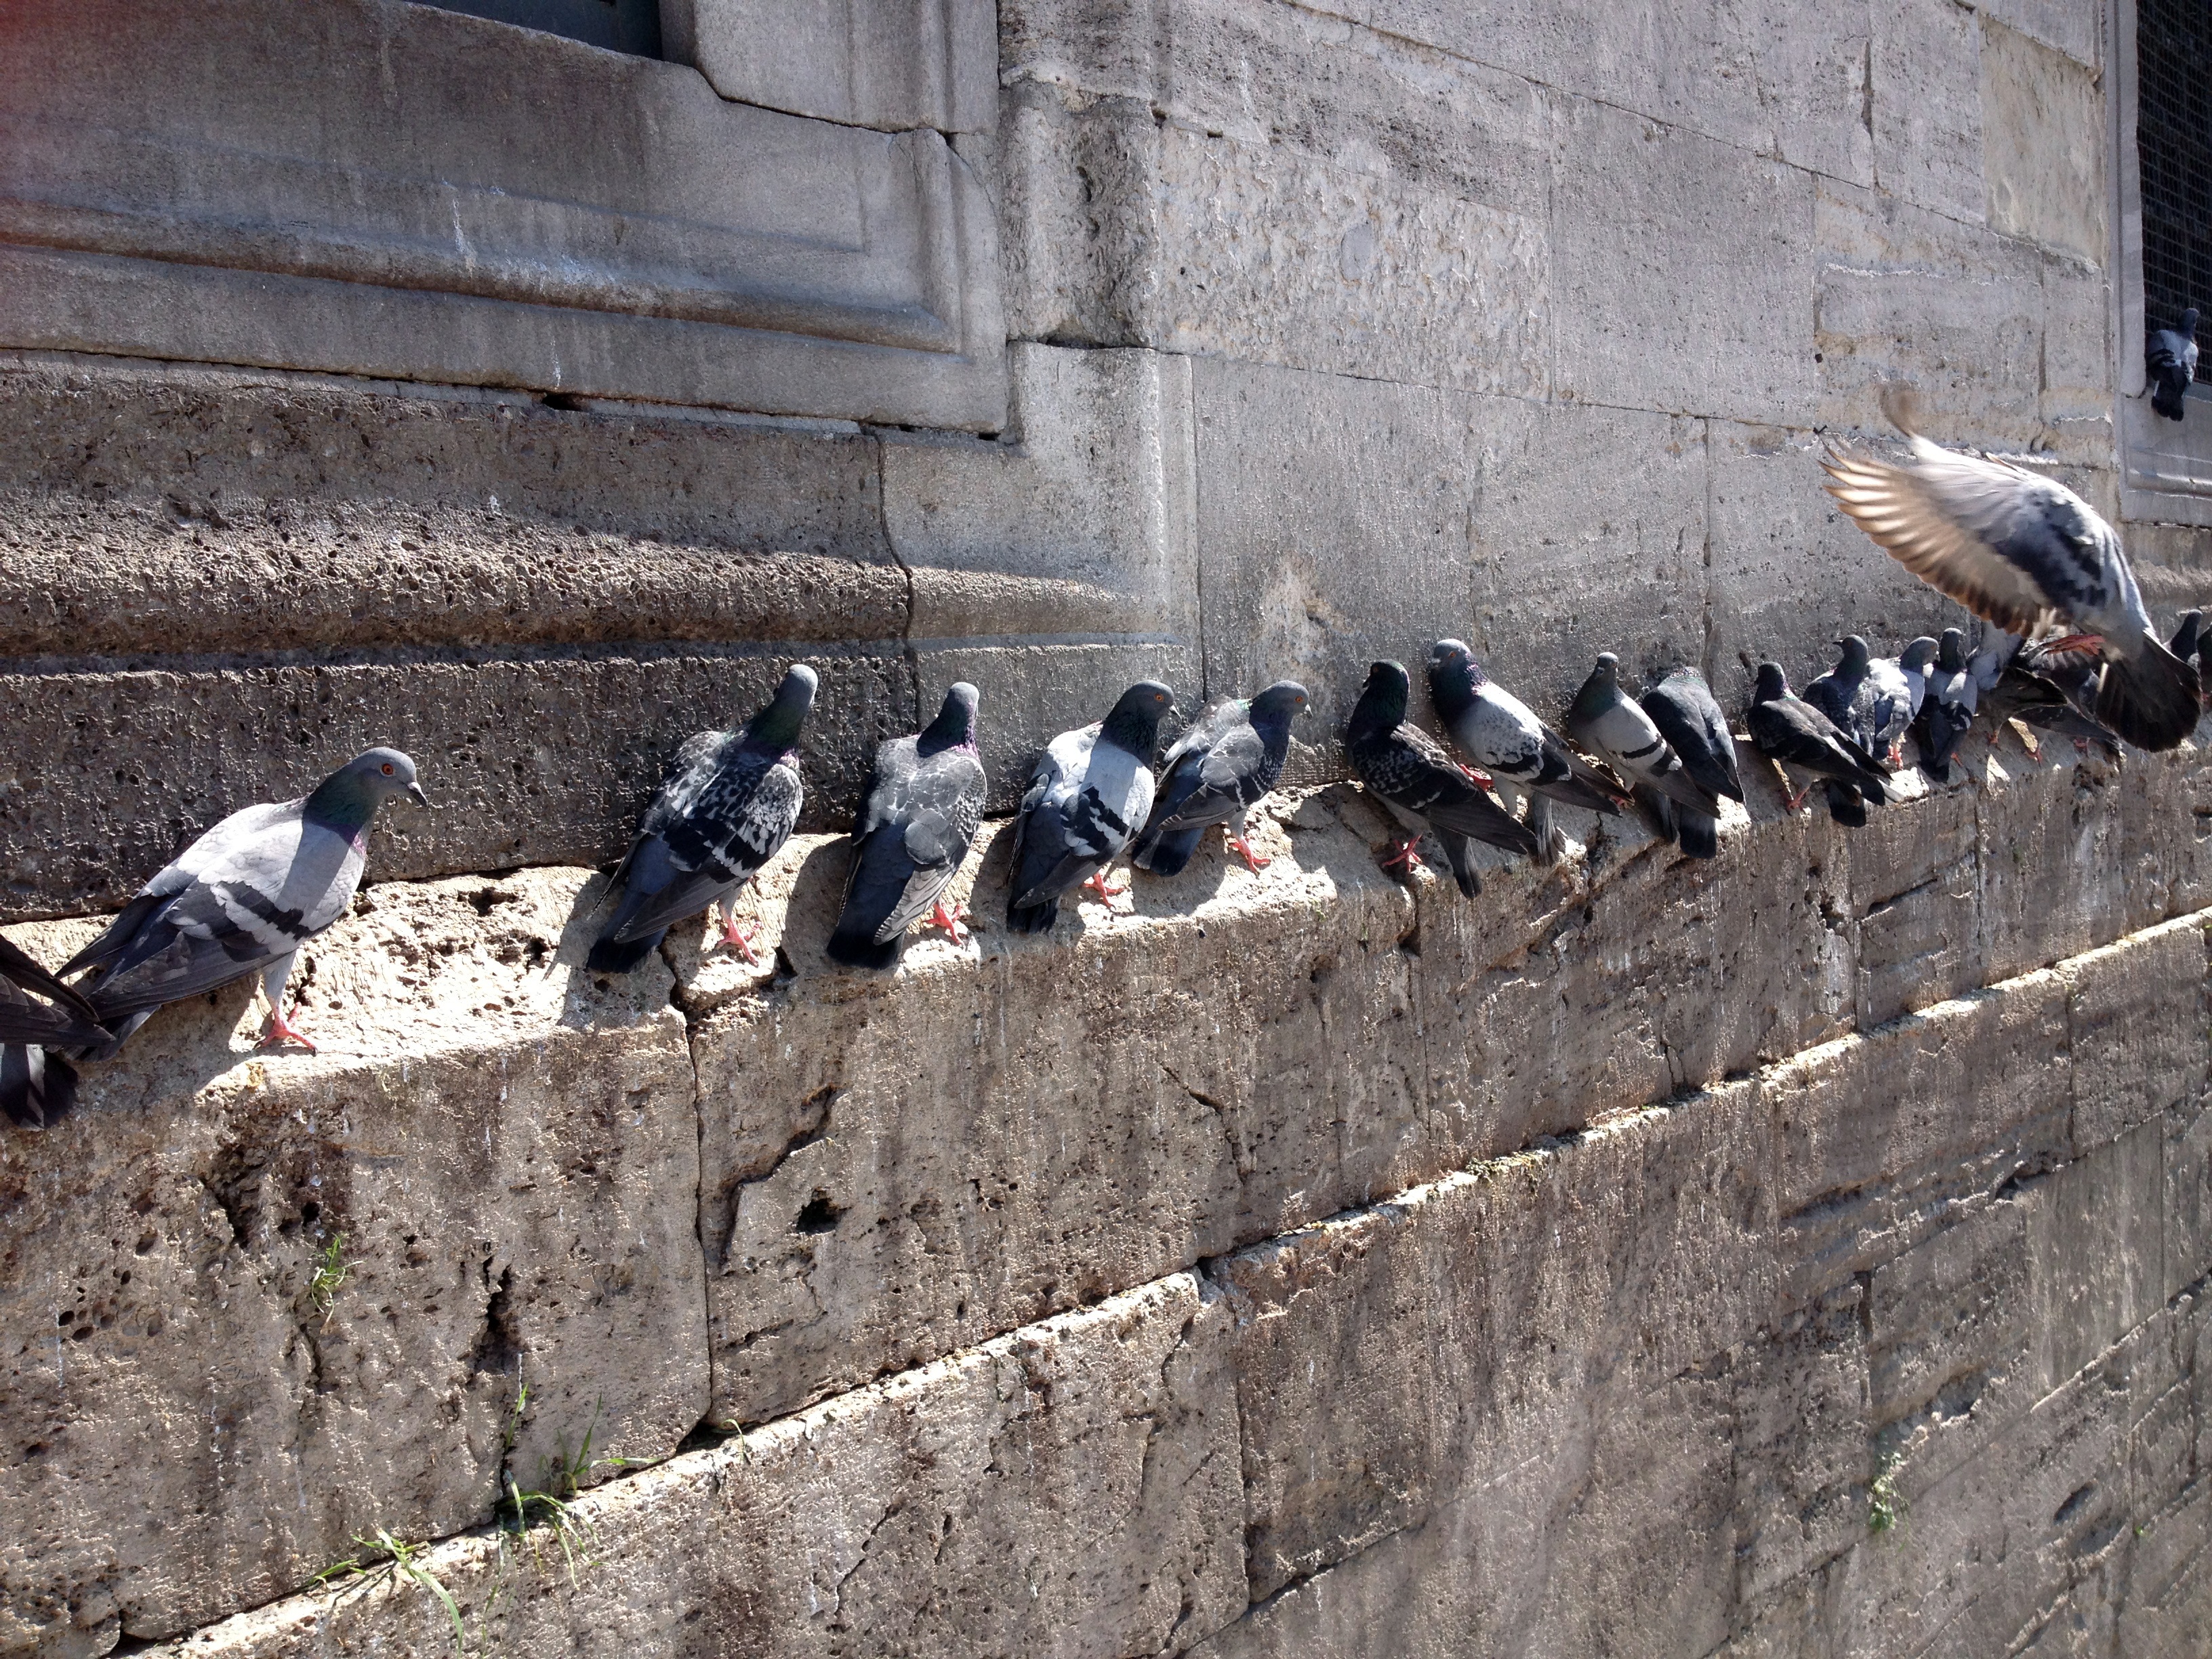
nature, bird, zoo, on, turkey, vertebrate, cami, ks, pigeons and doves